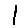
Label: 1